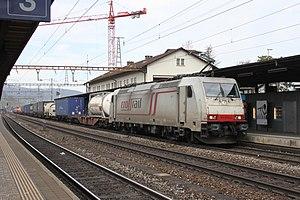
Crossrail AG est une entreprise ferroviaire spécialisée dans le transport des marchandises. L'entreprise est née le 5 janvier 2004, par la scission du trafic voyageurs et marchandises des RM, les Transports régionaux du Mittelland.